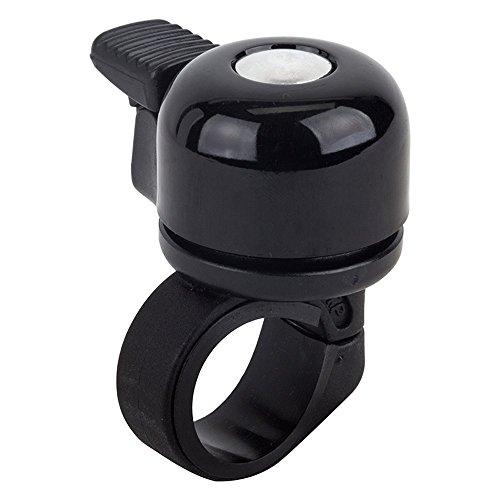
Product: Mirrycle Incredibell Original Bicycle Bell
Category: Sports & Outdoors | Outdoor Recreation | Cycling | Accessories | Bike Bells
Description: Adjustable bell mounts to most handlebars.
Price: $9.22
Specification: Product Dimensions:         7 x 4.5 x 2.5 inches ; 1.28 ounces    |Shipping Weight: 1.4 ounces (View shipping rates and policies)|ASIN: B0011VQJQQ|Item model number: 100560|    #17    in Bike Bells    |    #20    in Kids' Bike Accessories